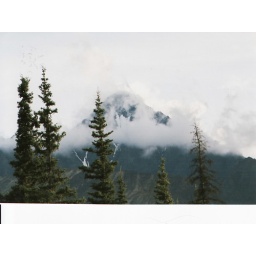
mountain in the clouds